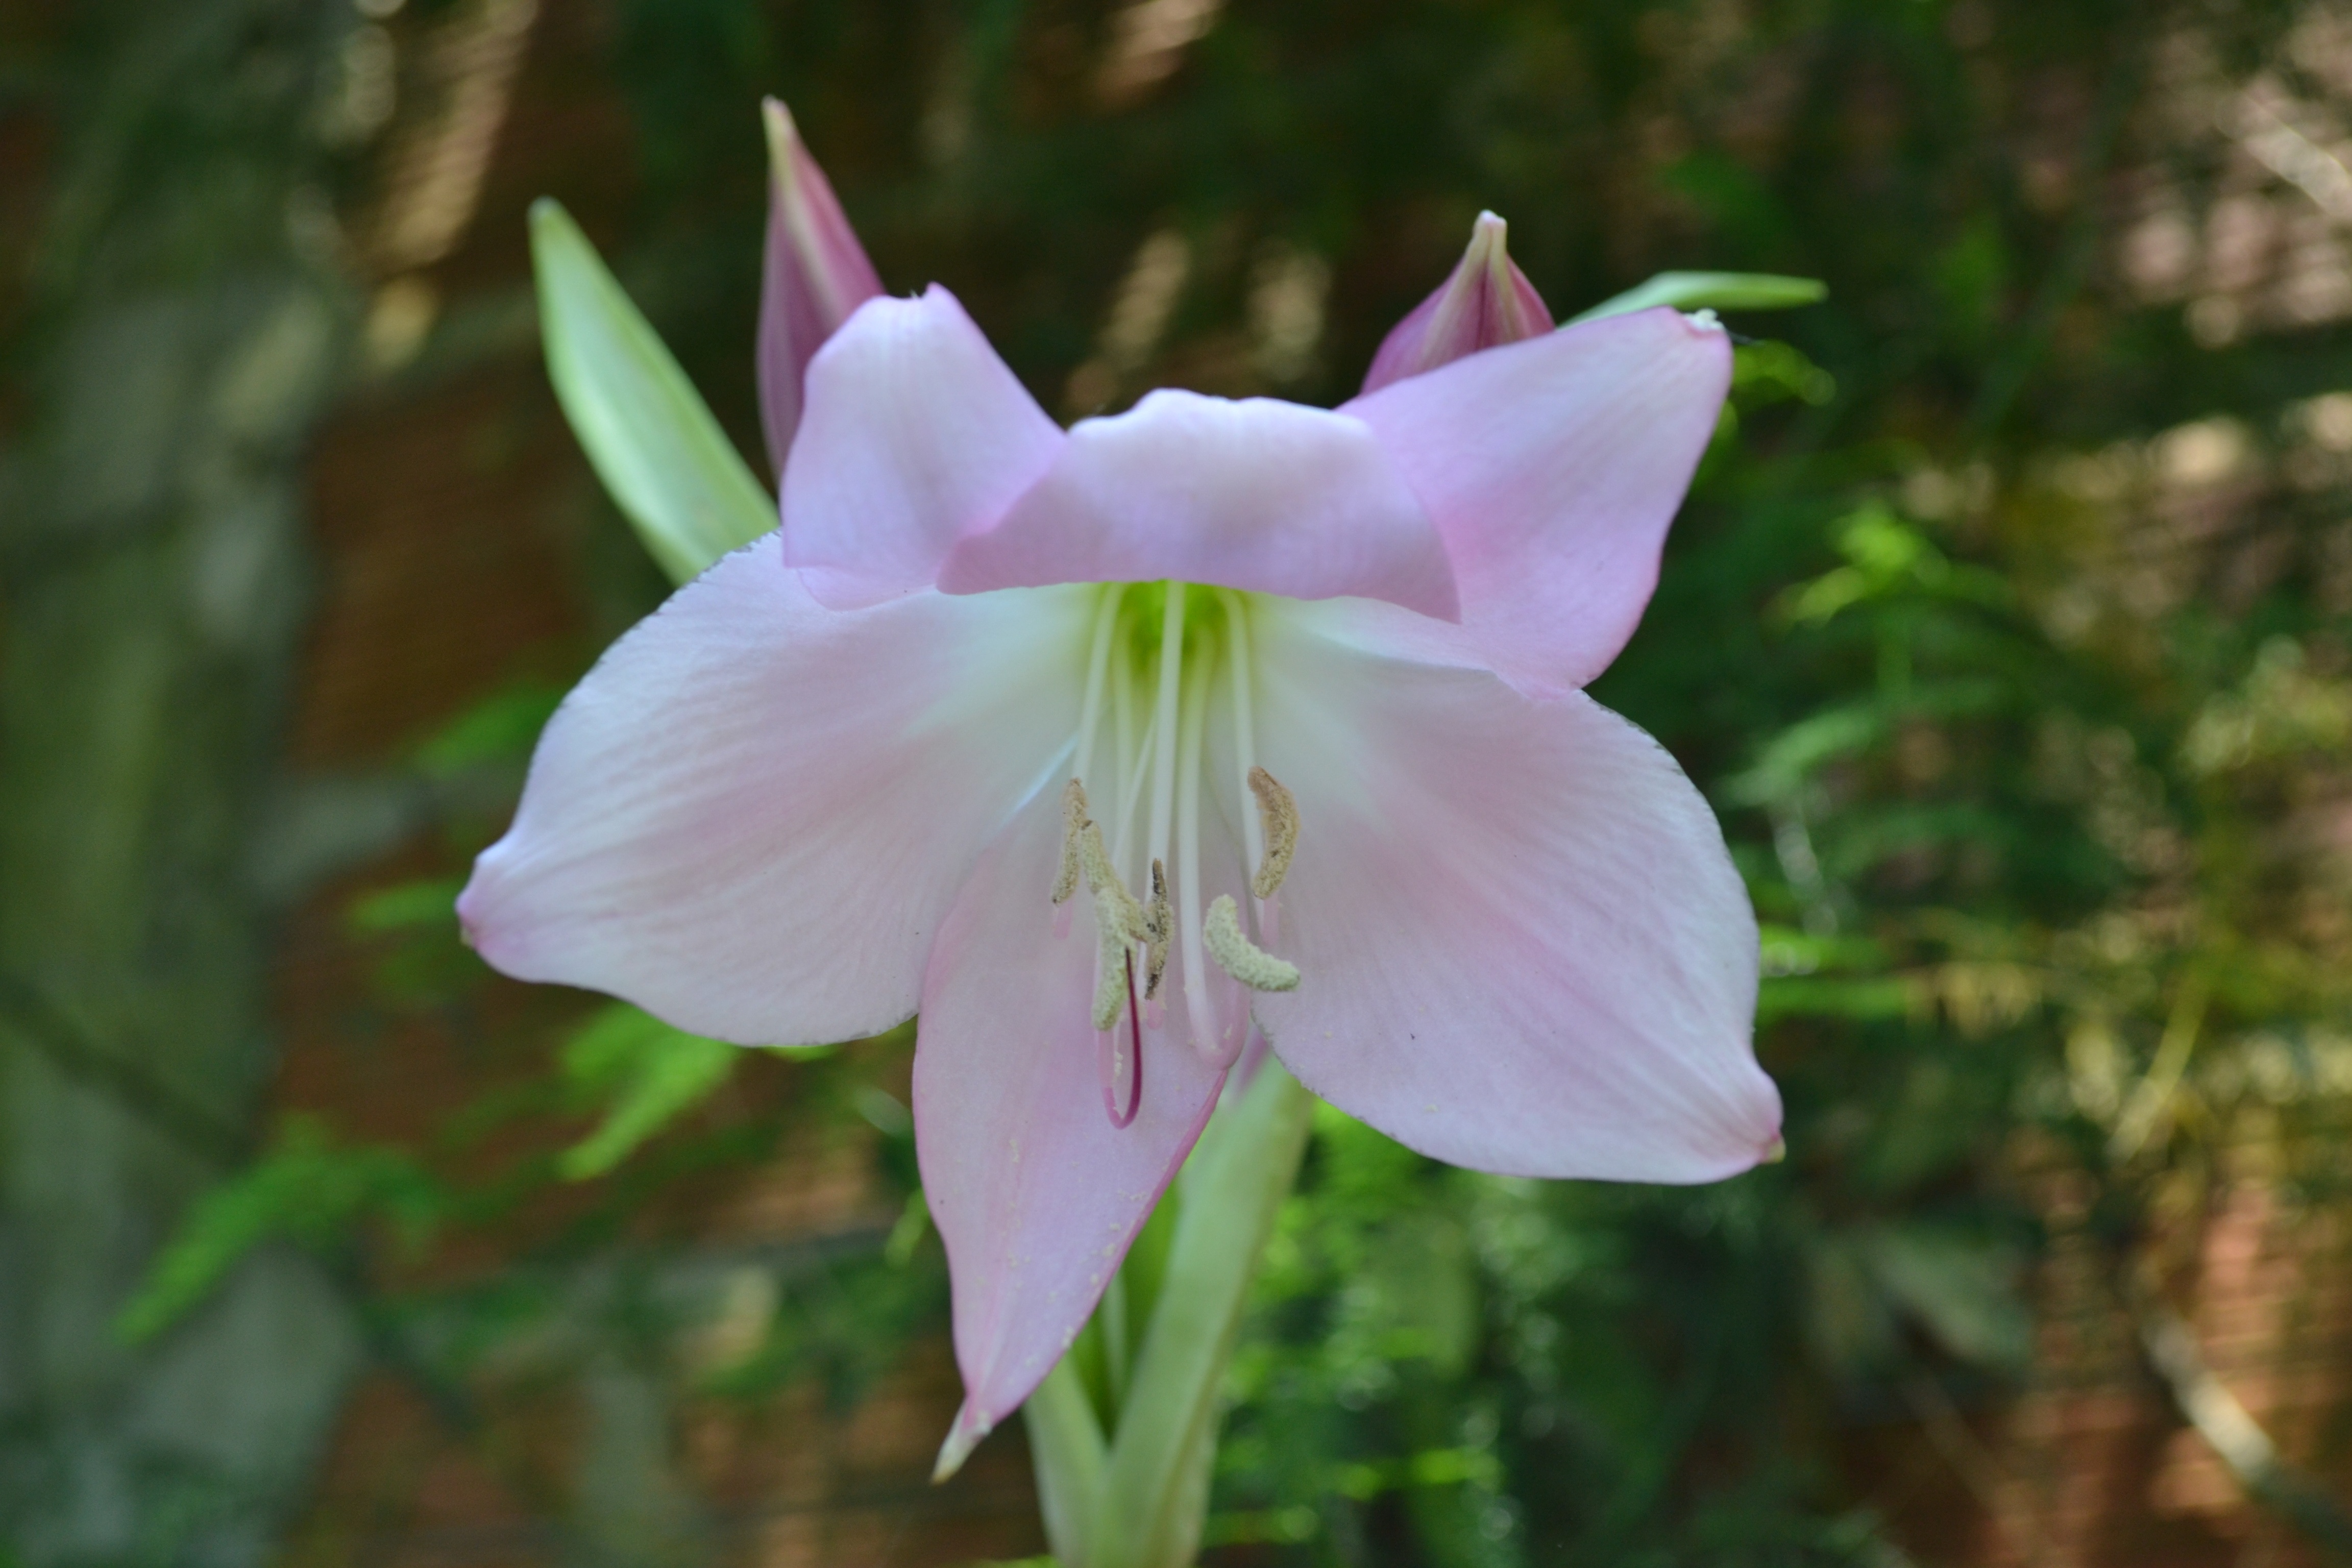
plant, flower, petal, botany, garden, pink, flora, wildflower, lily, macro photography, flowering plant, plant stem, land plant, fawn lily